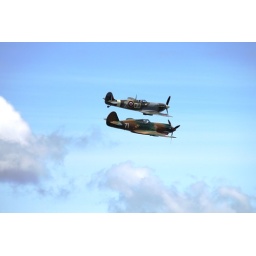
Flying Heritage Collection Fly Day May 22 2010 - Paul Allen's vintage airplane museum, many in flying order